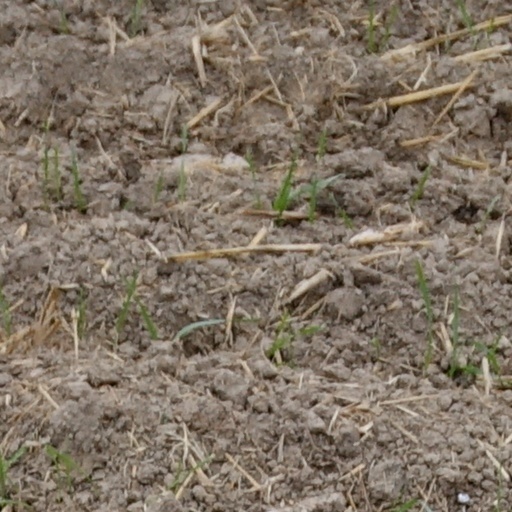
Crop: wheat